Ratnadeep (1979 film)

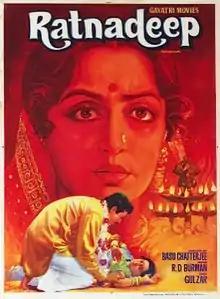
Poster

Ratnadeep is a 1979 Hindi film written and directed by Basu Chatterjee. A remake of the 1951 Bengali film of the same name, the film starred Hema Malini and Girish Karnad in lead roles. The film has music by R. D. Burman with lyrics by Gulzar. The movie was reported to be based on a short story by Prabhat Kumar Mukhopadhyay.